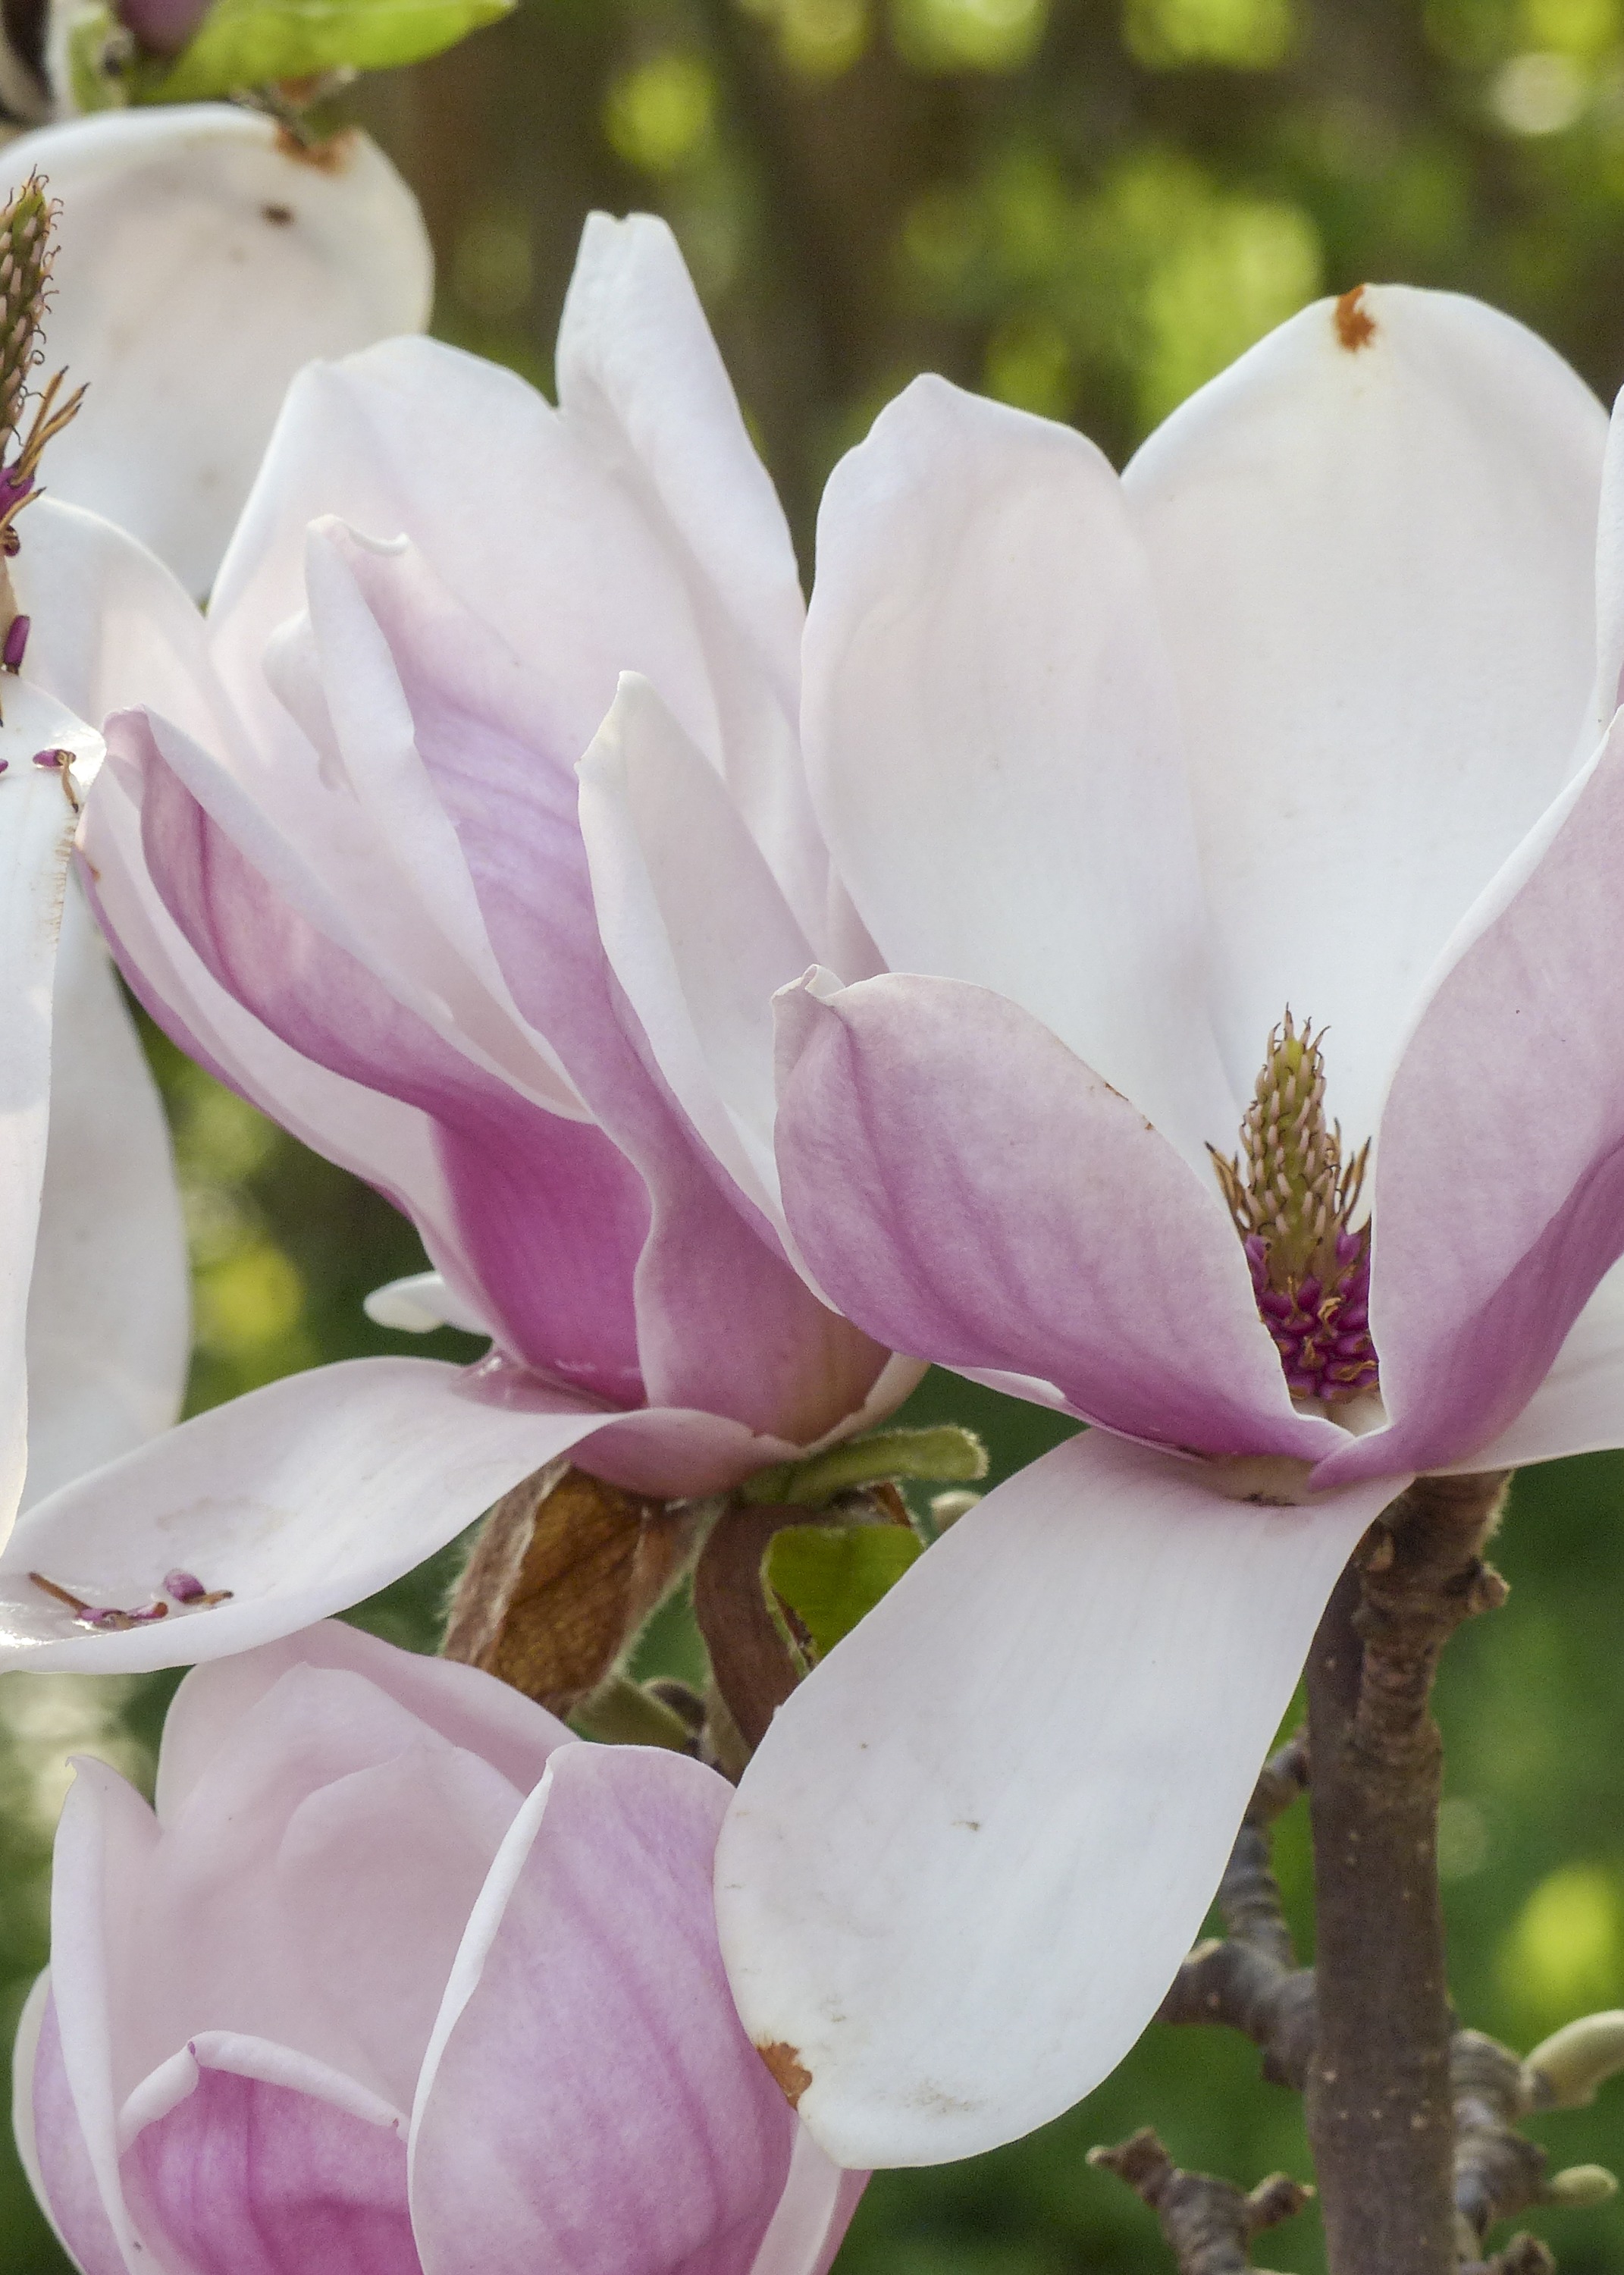
nature, blossom, plant, flower, petal, bloom, floral, spring, botany, garden, pink, flora, magnolia, spring flowers, magnolia tree, flowering plant, magnolia blossom, land plant, magnolia family